Russian Orthodox Diocese of Lithuania

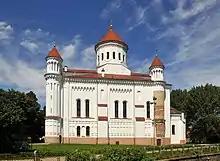
Dormition Cathedral, Vilnius

The diocese functioned within the Russian empire until Lithuania became independent in 1918. At that time, a number of the churches that had been taken from the Catholic Church were returned, and certain Orthodox churches, such as Archangel Michael Church in Kaunas, were also given to the Catholic Church. Most of the Orthodox parishes that exist today in Lithuania were built during the imperial period (1795–1918).